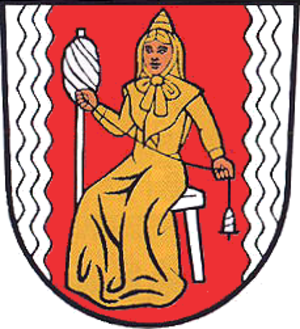
Geisleden est une commune allemande située dans l'arrondissement d'Eichsfeld en Thuringe.